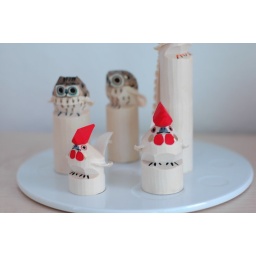
hand craft wooden animals found in Venice, CA.